Uunchai

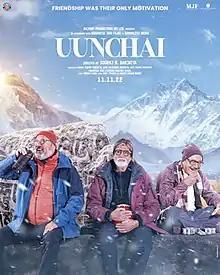
Theatrical release poster

Uunchai is a 2022 Indian Hindi-language adventure drama film directed by Sooraj Barjatya, written by Abhishek Dixit on the basis of an original story by Sunil Gandhi, and produced jointly by Rajshri Productions, Boundless Media and Mahaveer Jain Films. The 60th film produced by Rajshri, stars an ensemble cast of Amitabh Bachchan, Anupam Kher, Boman Irani, Danny Denzongpa, Parineeti Chopra, Neena Gupta and Sarika.